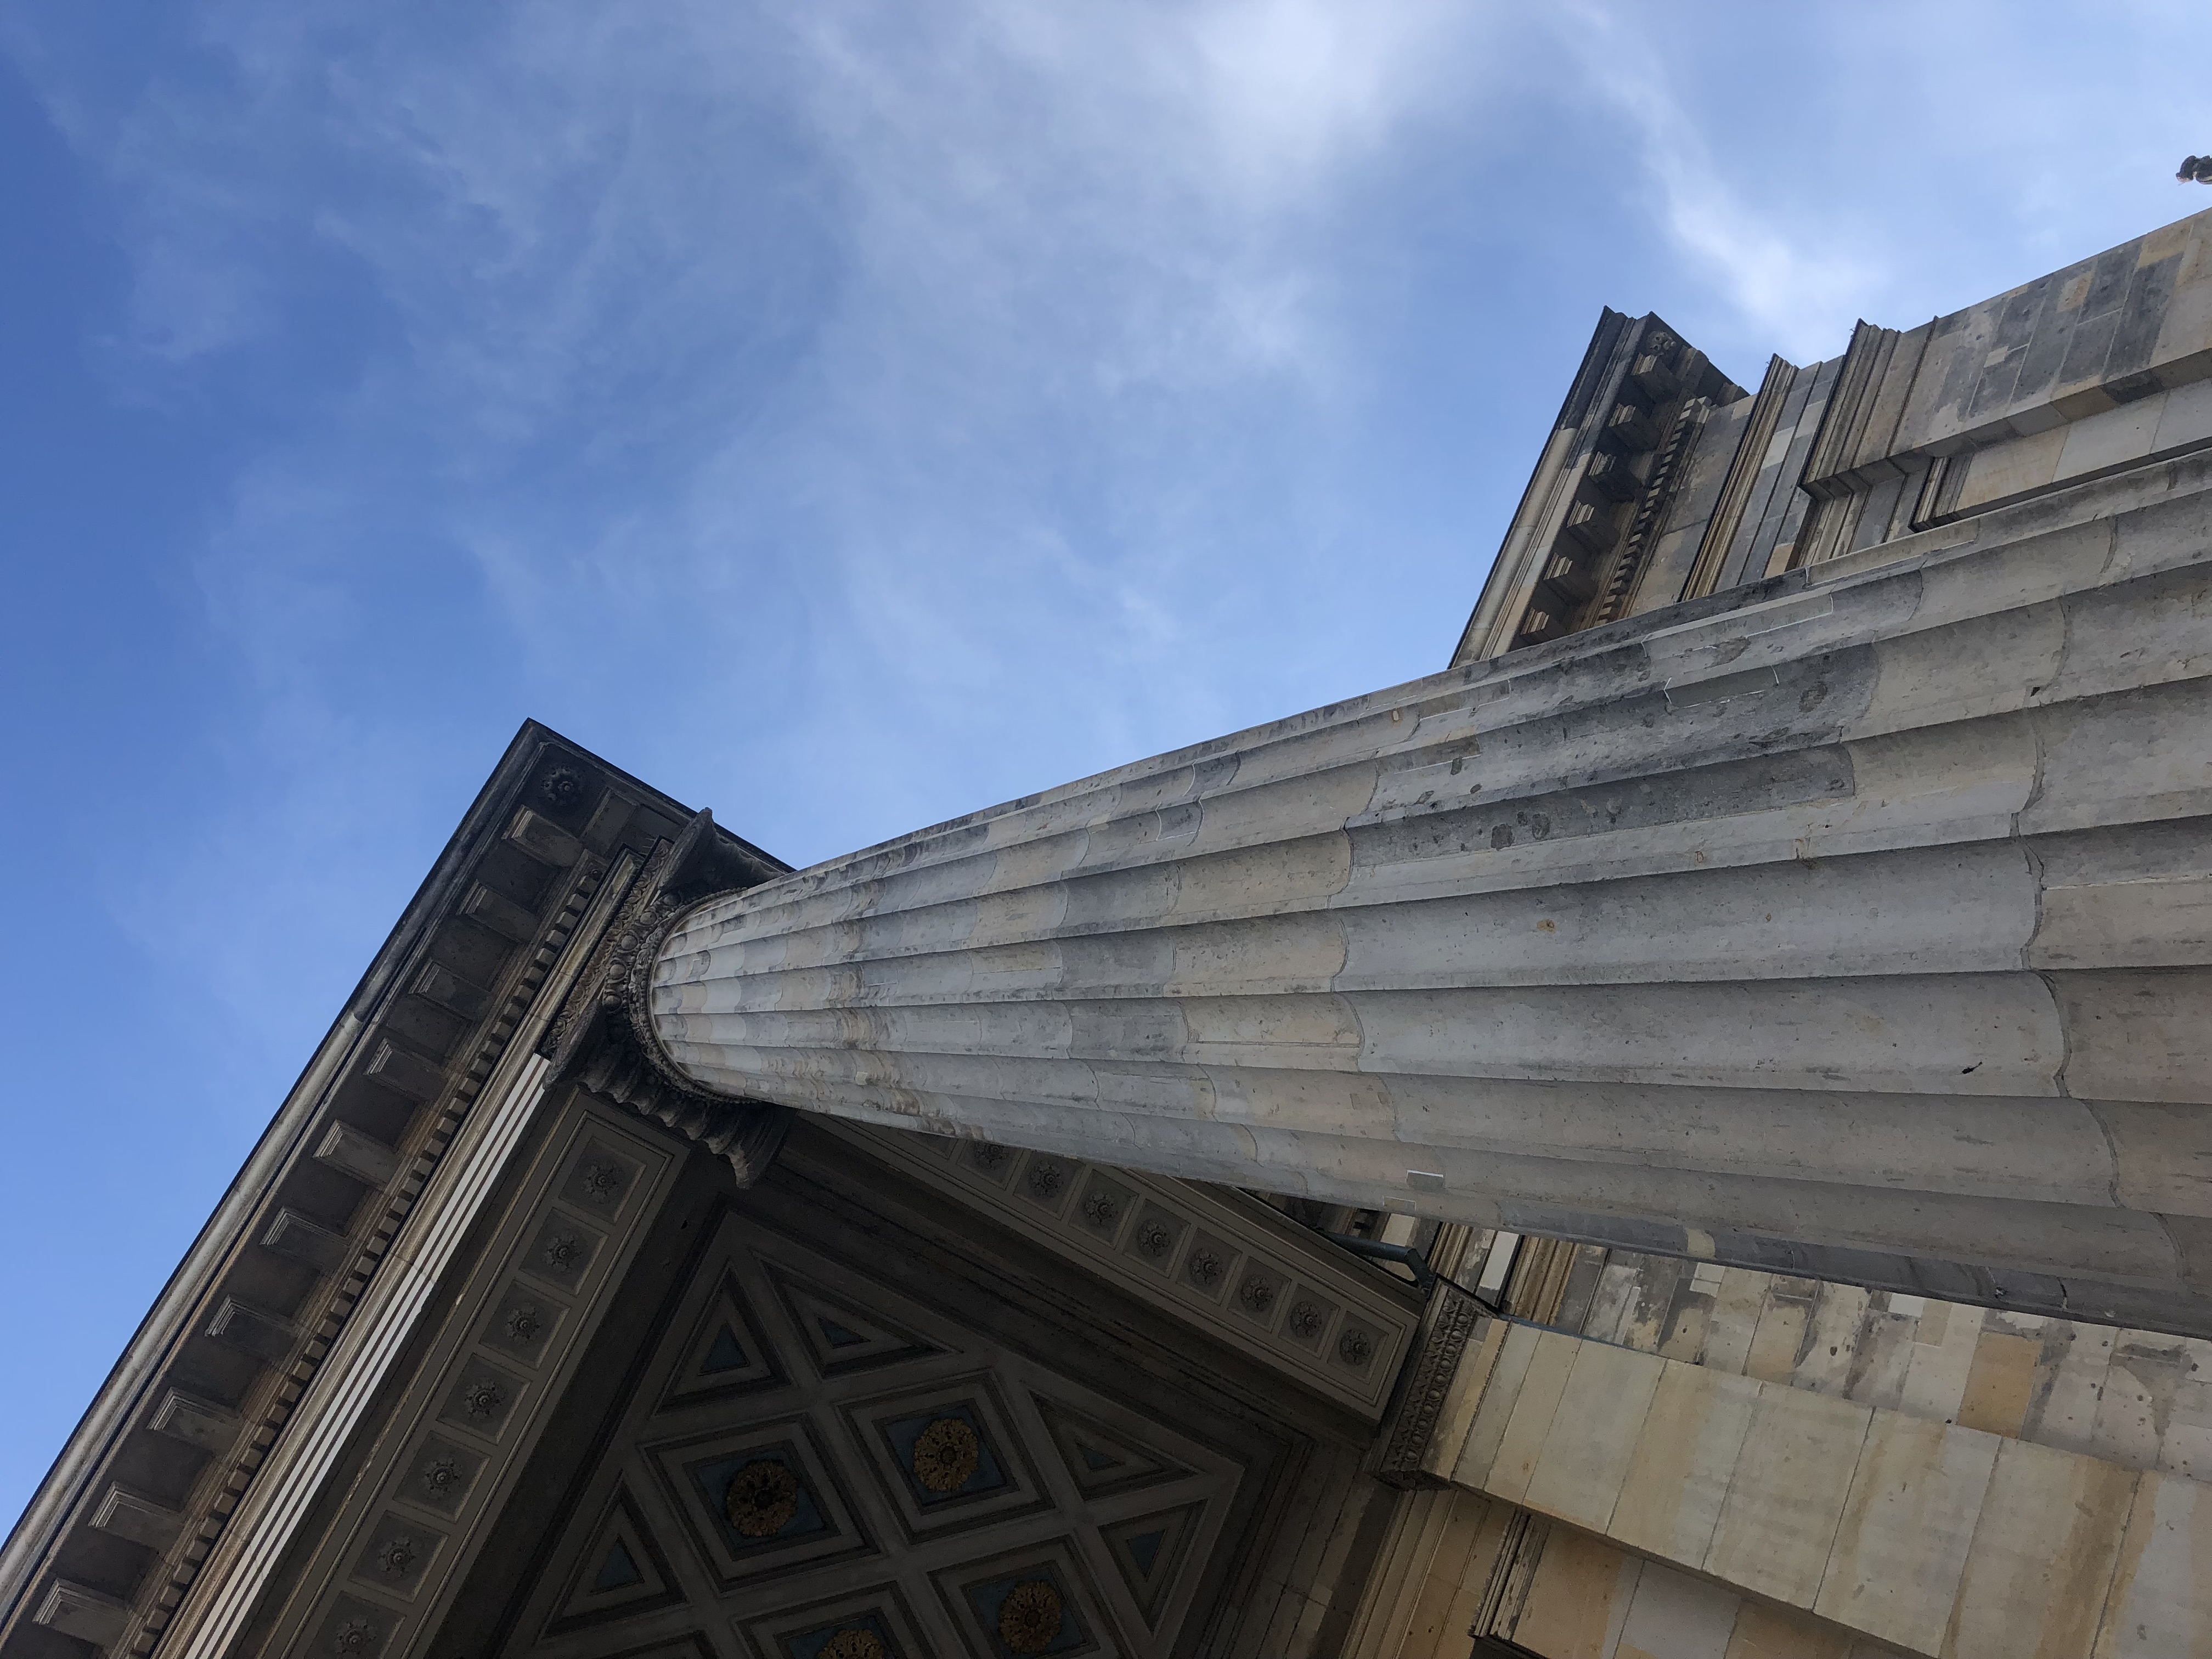
berlin center, sky, landmark, cloud, building, architecture, structure, daytime, roof, brutalist architecture, archaeological site, facade, daylighting, skyscraper, angle, meteorological phenomenon